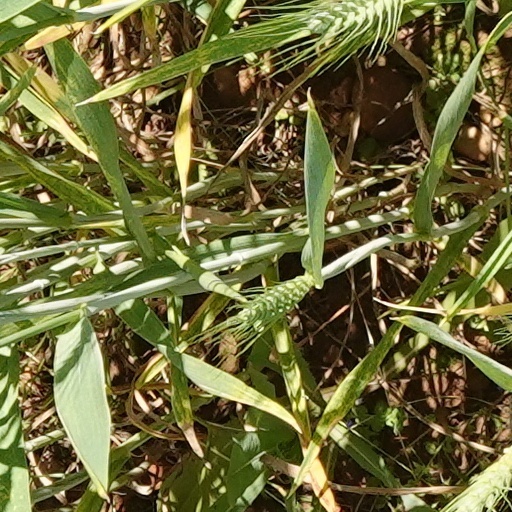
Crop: wheat